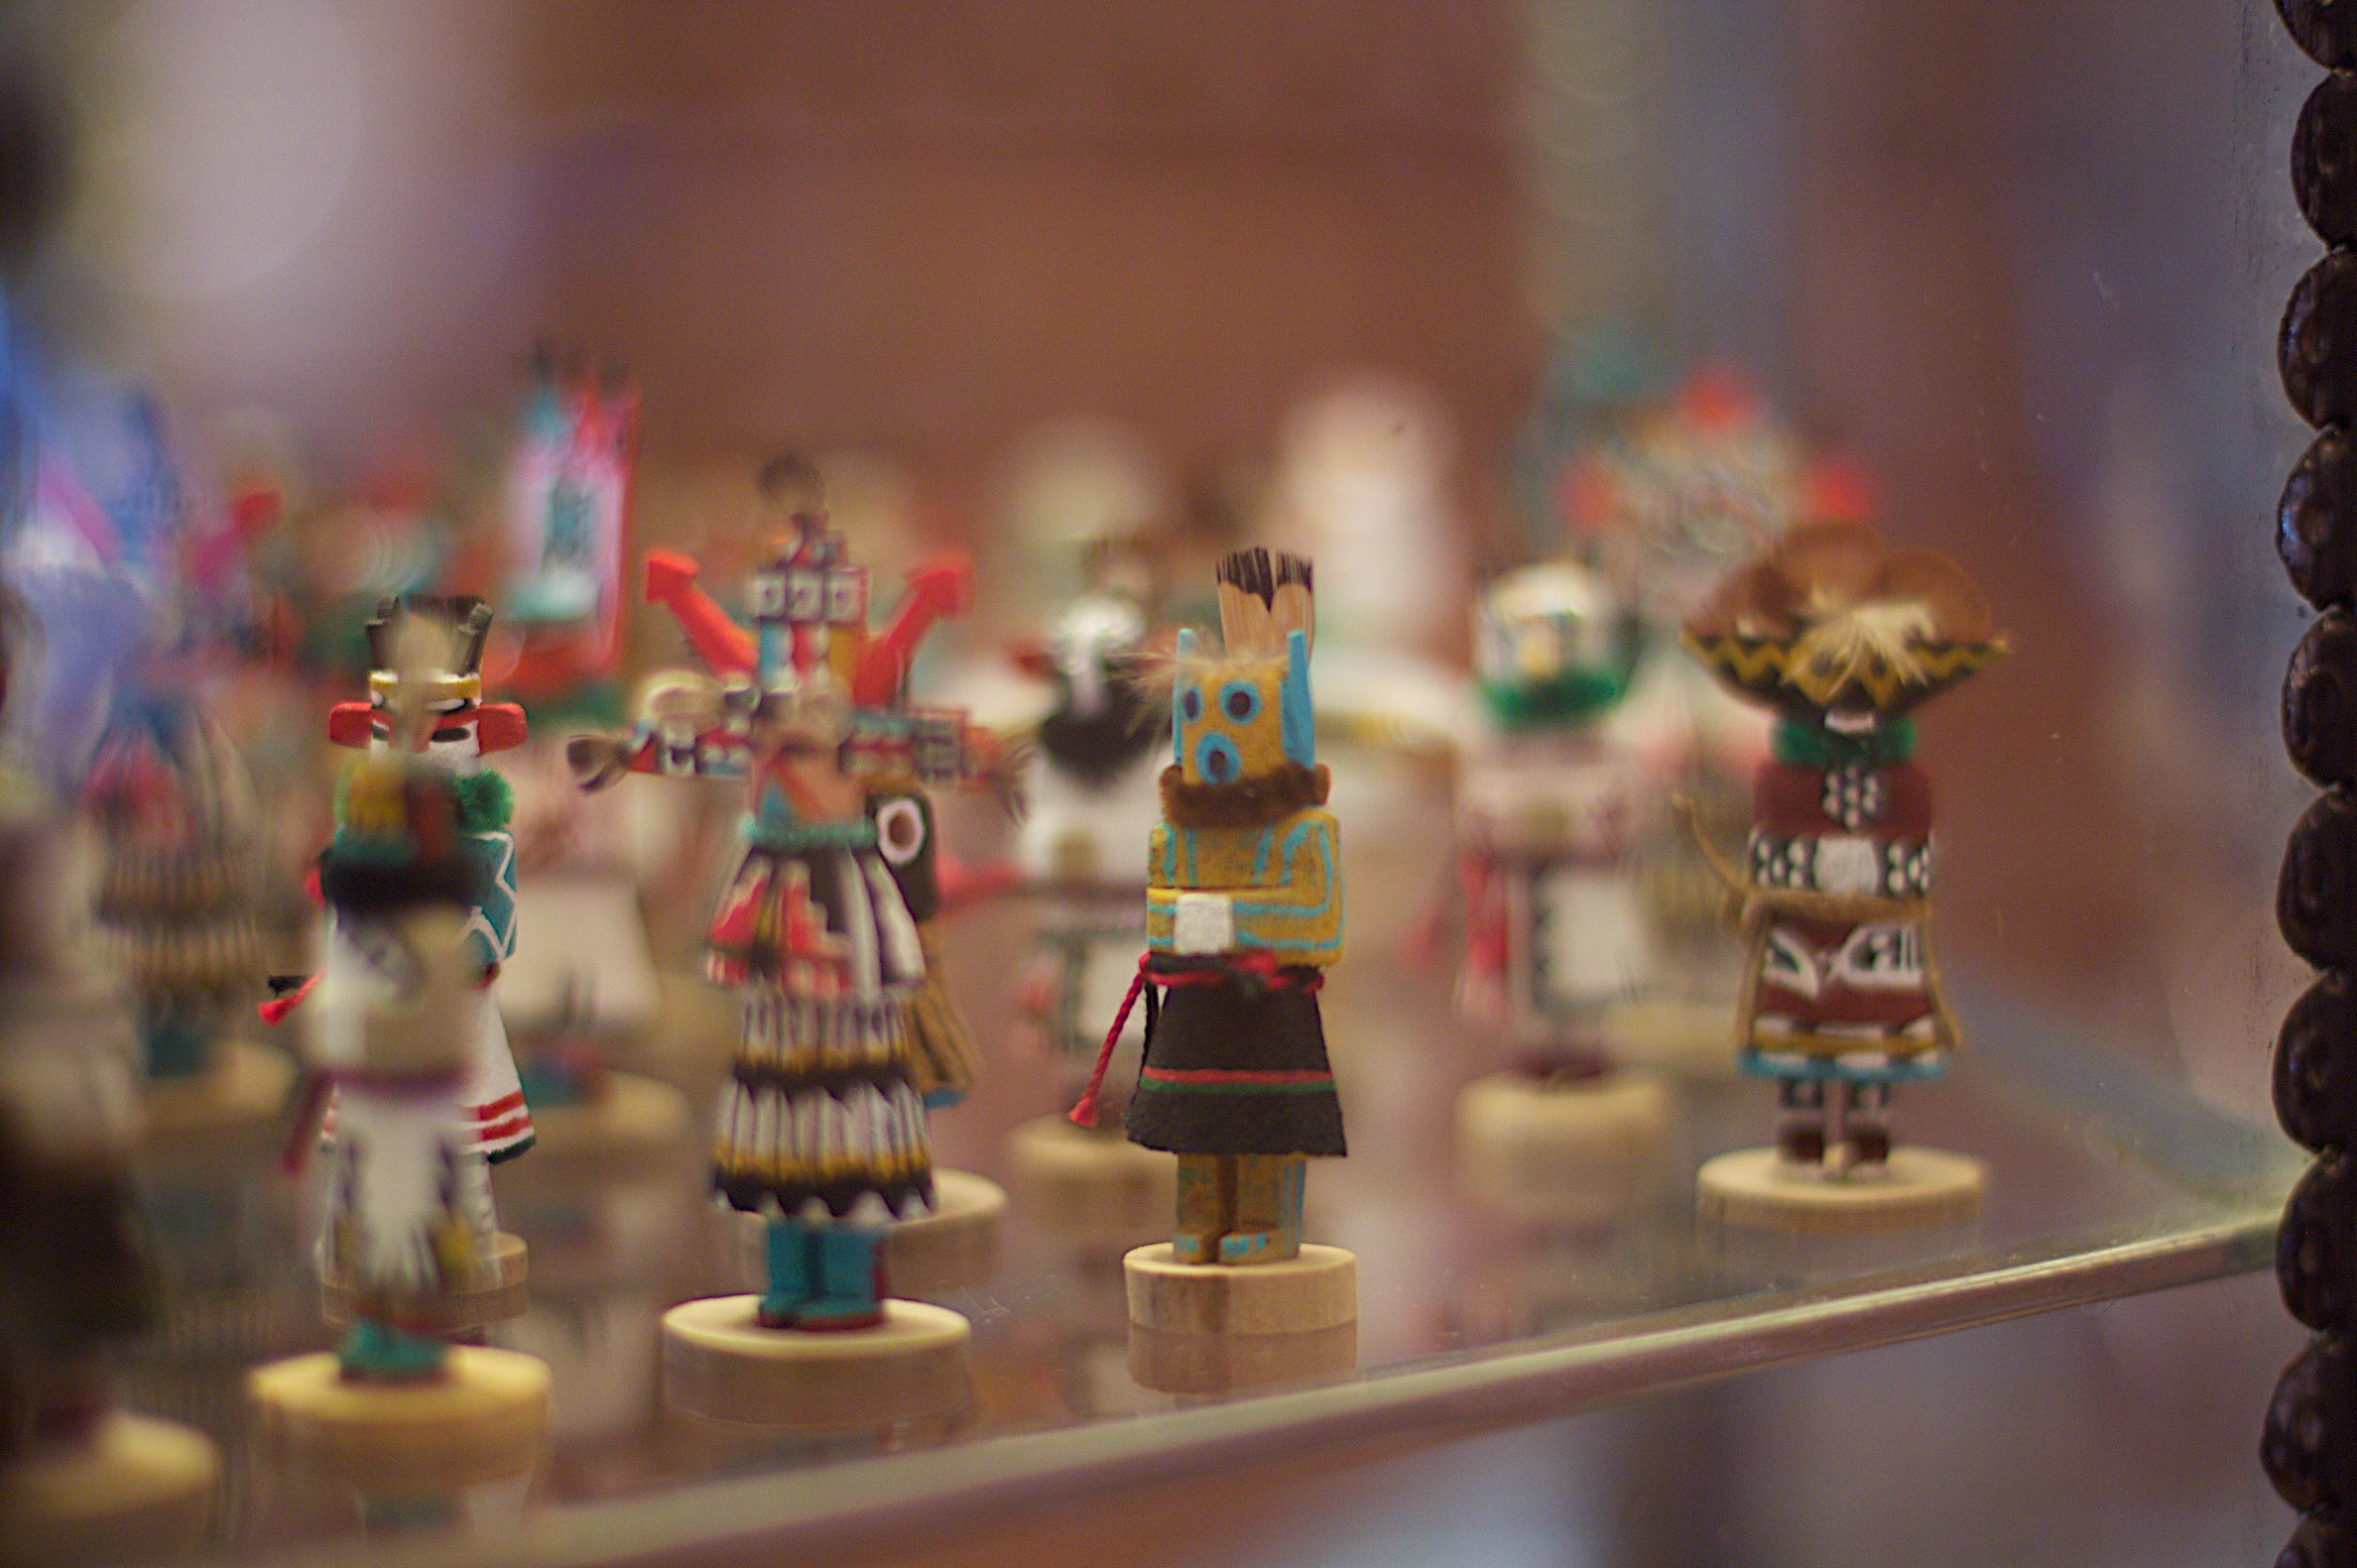
toy, games, winslow, laposada, screenshot